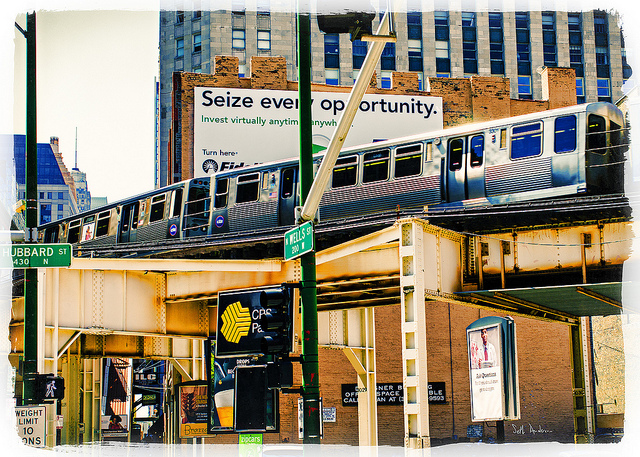
A train on an elevated track going through the city.

A train on tracks overhead, gong through a city.

Large passenger train passenger over the top of a city street.

A train is riding above ground over several street signs.